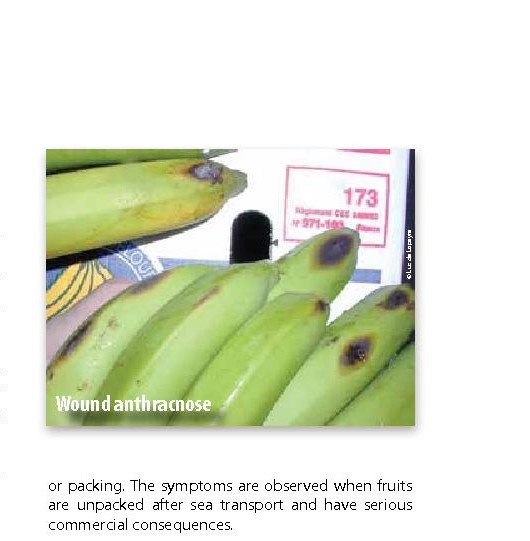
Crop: unknown
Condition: banana_banana_anthracnose